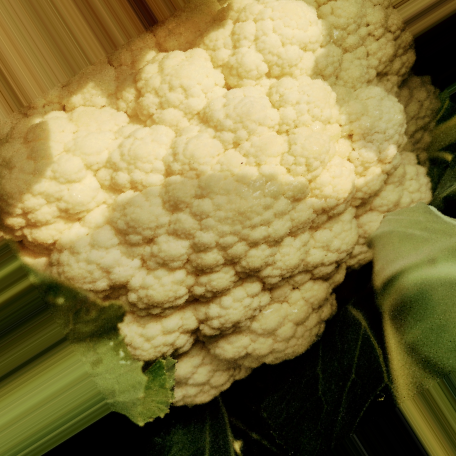
Label: Disease Free